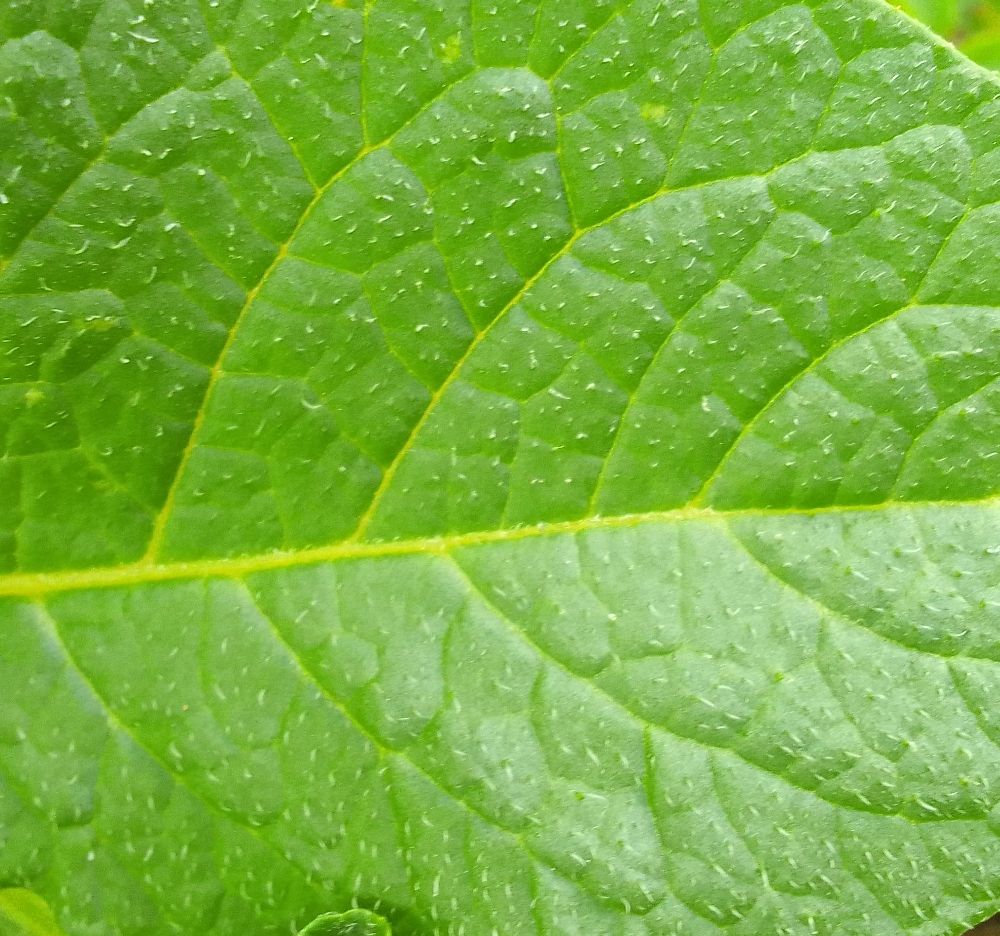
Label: Healthy